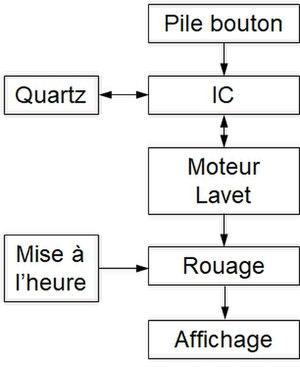
Schéma bloc d'une montre à quartz à affichage analogique.
Une montre à quartz ou montre électronique utilise un oscillateur électronique asservi par un résonateur en cristal de quartz. Cet oscillateur à cristal crée un signal temporel très précis, de sorte que les montres à quartz sont au moins un ordre de grandeur plus précises que les montres mécaniques.